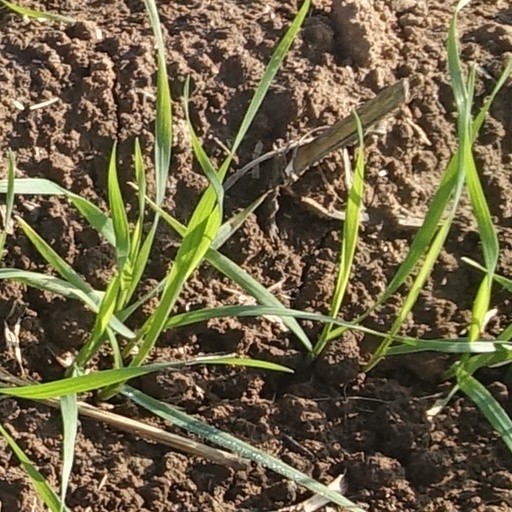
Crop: wheat